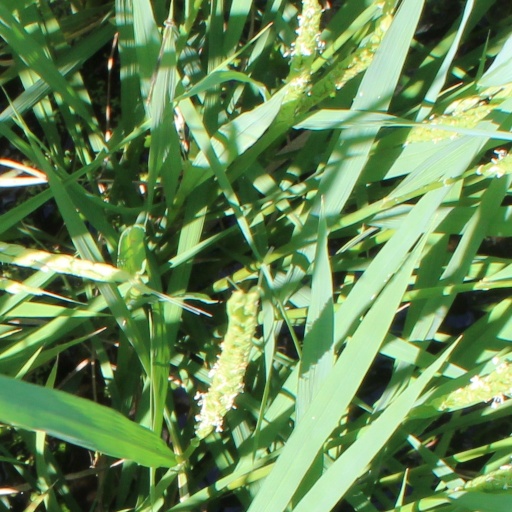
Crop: rice